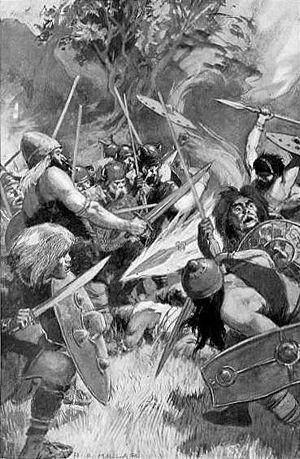
Lug ou Lugus est la principale divinité des Gaulois, équivalant au dieu irlandais Lugh, dit Lamhfhada « Aux longs bras », parce qu'il avait le pouvoir de frapper à distance, et qualifié de Samildanach, c'est-à-dire de « polytechnicien », parce qu'il était inventeur et praticien de tous les arts. C'est probablement le dieu qui est associé par les Anciens Celtes dans leur iconographie à un arbre de vie et qui était gardé par deux dragons, emblème guerrier qui s'est répandu dans toute l'Europe celtique aux IVᵉ siècle et IIIᵉ siècle.